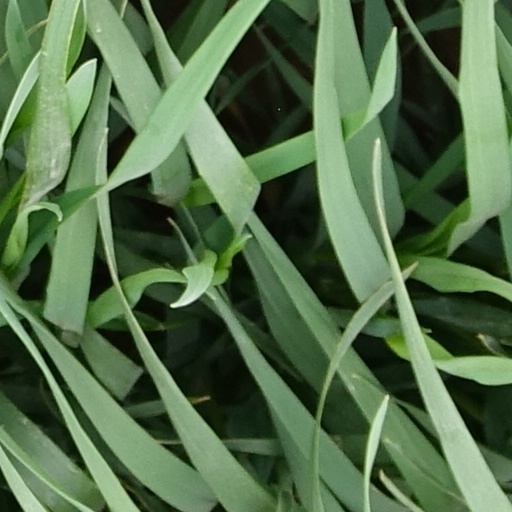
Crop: wheat